Expedition of the Thousand

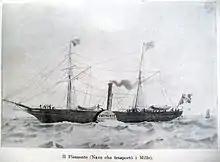
The steamship "Il Piemonte", one of the two steamships, that transported the "Thousand" to Sicily

The revolt began on 4 April in Palermo with an episode that was immediately repressed whose protagonists, on the field, were and, far from the theater of the operation, Francesco Crispi, who coordinated the action of the Genoese rebels. Despite the failure, the action gave rise to a series of demonstrations and insurrections, including Rosolino Pilo's march from Messina to Piana dei Greci from 10 to 20 April. To those, Rosolino Pilo met along the way he announced that they would have to be ready "for Garibaldi's arrival".